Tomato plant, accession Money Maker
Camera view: horizontal (90 deg, fisheye); turntable rotation: 90 degrees
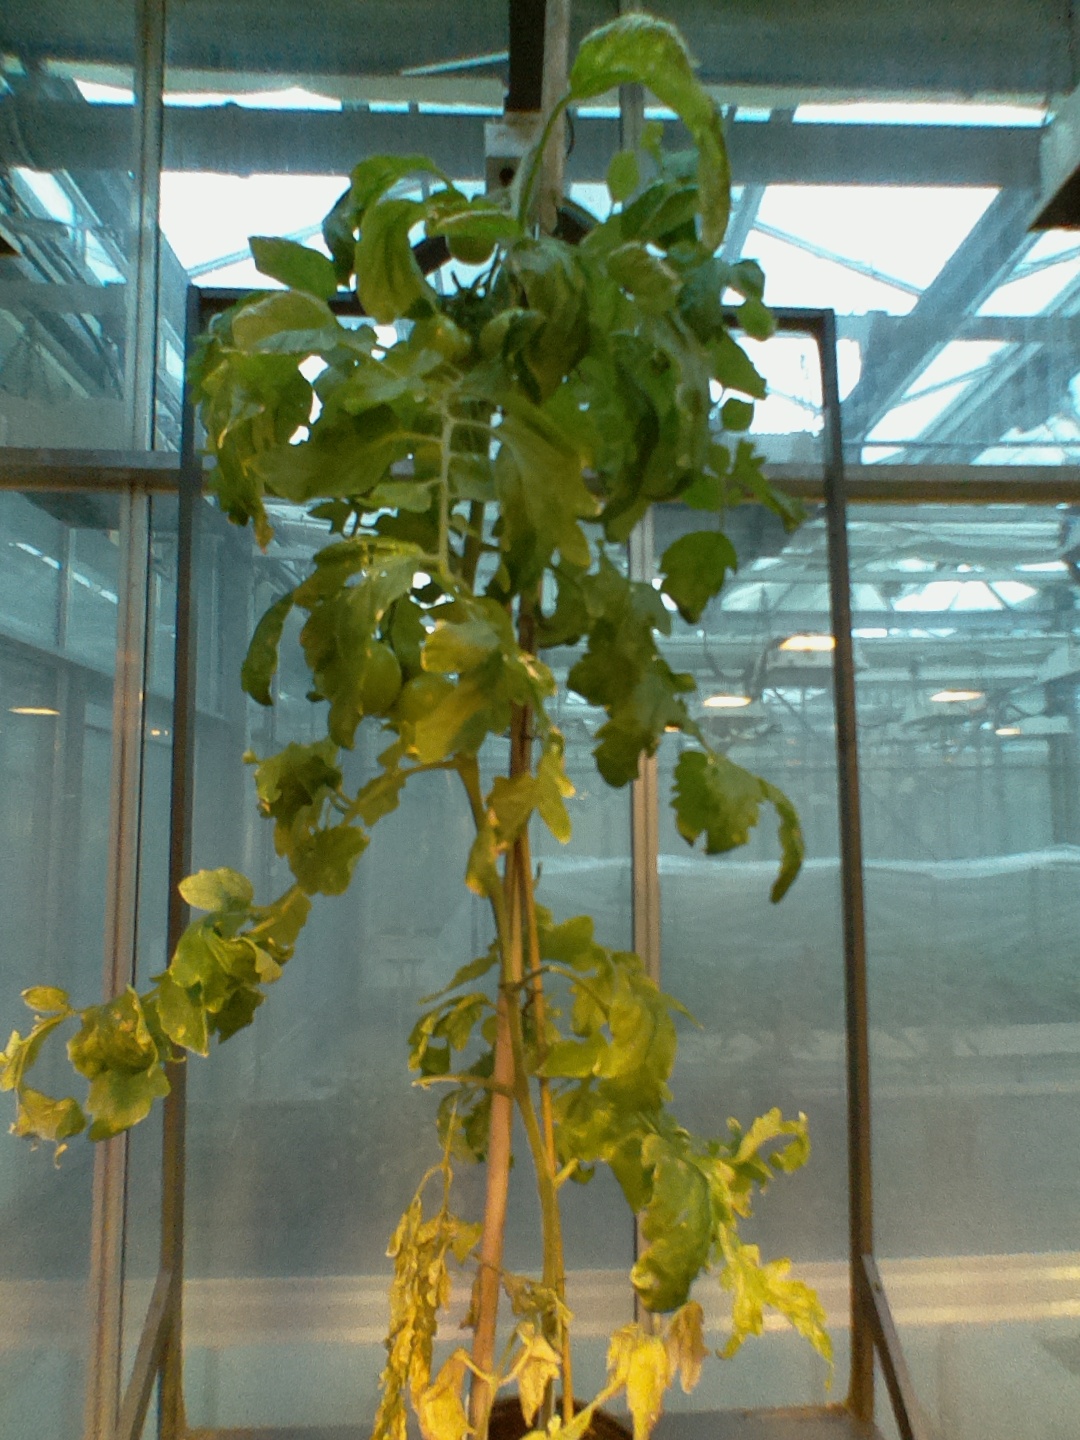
BBCH growth stage 78: 80% -90% of final fruit size